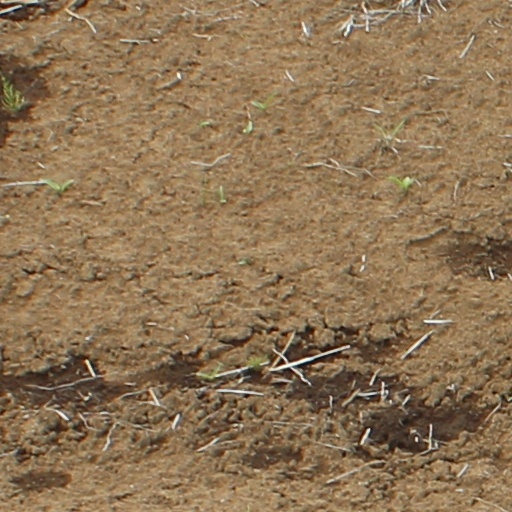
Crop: wheat